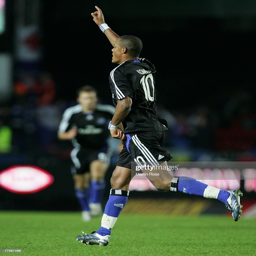
football player celebrates after scoring the 1st goal during the match .